Graphic Classics

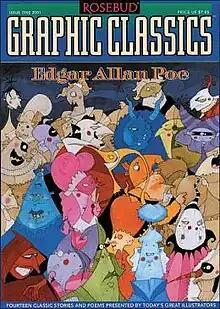
The cover of "Graphic Classics" vol. 1: "Edgar Allan Poe" (first edition)

Graphic Classics is a comic book anthology series published by Eureka Productions of Mount Horeb, Wisconsin. "Graphic Classics" features adaptations of literary classics by authors such as Arthur Conan Doyle, H. P. Lovecraft, and Edgar Allan Poe, with art by top professionals, many of whom hail from the underground or alternative comics world. Created and edited by Tom Pomplun, the series began publication in 2002.